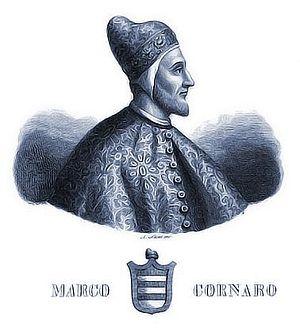
Marco Corner était un homme politique italien du Moyen Âge, qui fut le 59ᵉ doge de Venise, élu en 1365.